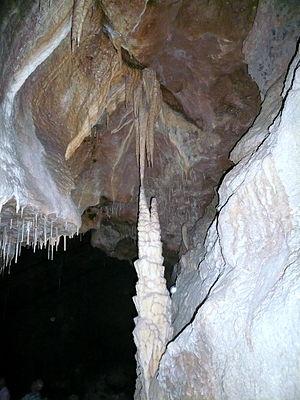
La grotte du Diable de Pottenstein est une grotte à concrétions près de Pottenstein en Haute Franconie, dans la Suisse franconienne. Elle est la plus grande des environ 1 000 grottes de la Suisse franconienne, et est richement ornée par des concrétions, de puissantes stalactites et stalagmites, et est considérée comme une des plus belles grottes à visiter en Allemagne. Elle est située dans l'arrondissement de Bayreuth, à peu près à mi-chemin entre Nuremberg et Bayreuth, et fait partie de l'association des grottes jurassiques. L'impressionnant portique d'entrée — « Porte des Enfers » — est situé à une altitude de 400 m, entre Potterstein et Schüttersmühle, à environ 2 km au sud de Potterstein sur le versant ouest de l'étroite vallée du Weihersbach. L'entrée de la grotte, large de 25 m et haute de 14 m, une des plus grandes entrées de grotte d'Allemagne, est connue depuis bien longtemps. Mais ce portail se terminait jadis au bout de 85 m, et avait été nommé Trou du diable.